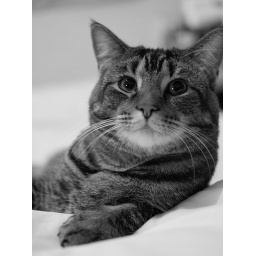
Koneko in black and white